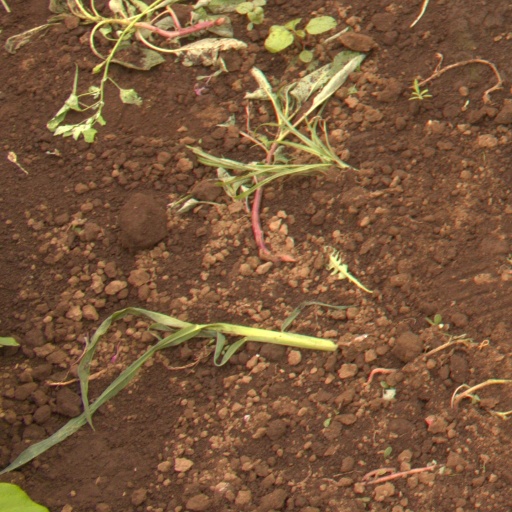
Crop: soybean